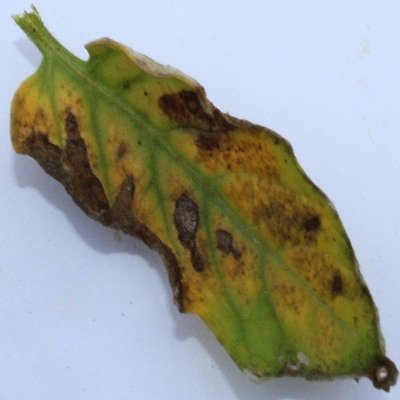
Crop: Tomato
Condition: septoria leaf spot